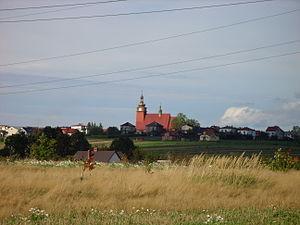
Pietrzykowice est une localité polonaise de la gmina de Łodygowice, située dans le powiat de Żywiec en voïvodie de Silésie.